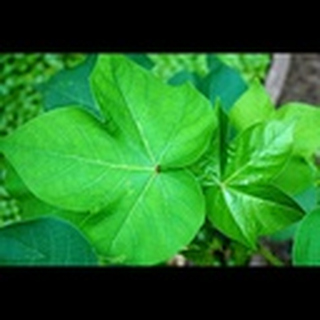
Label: healthy_cotton